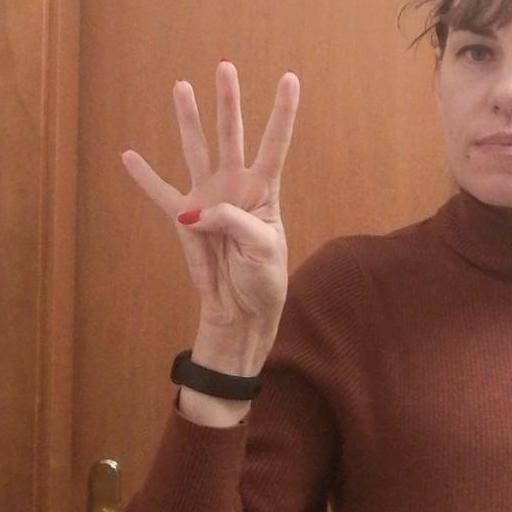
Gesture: four